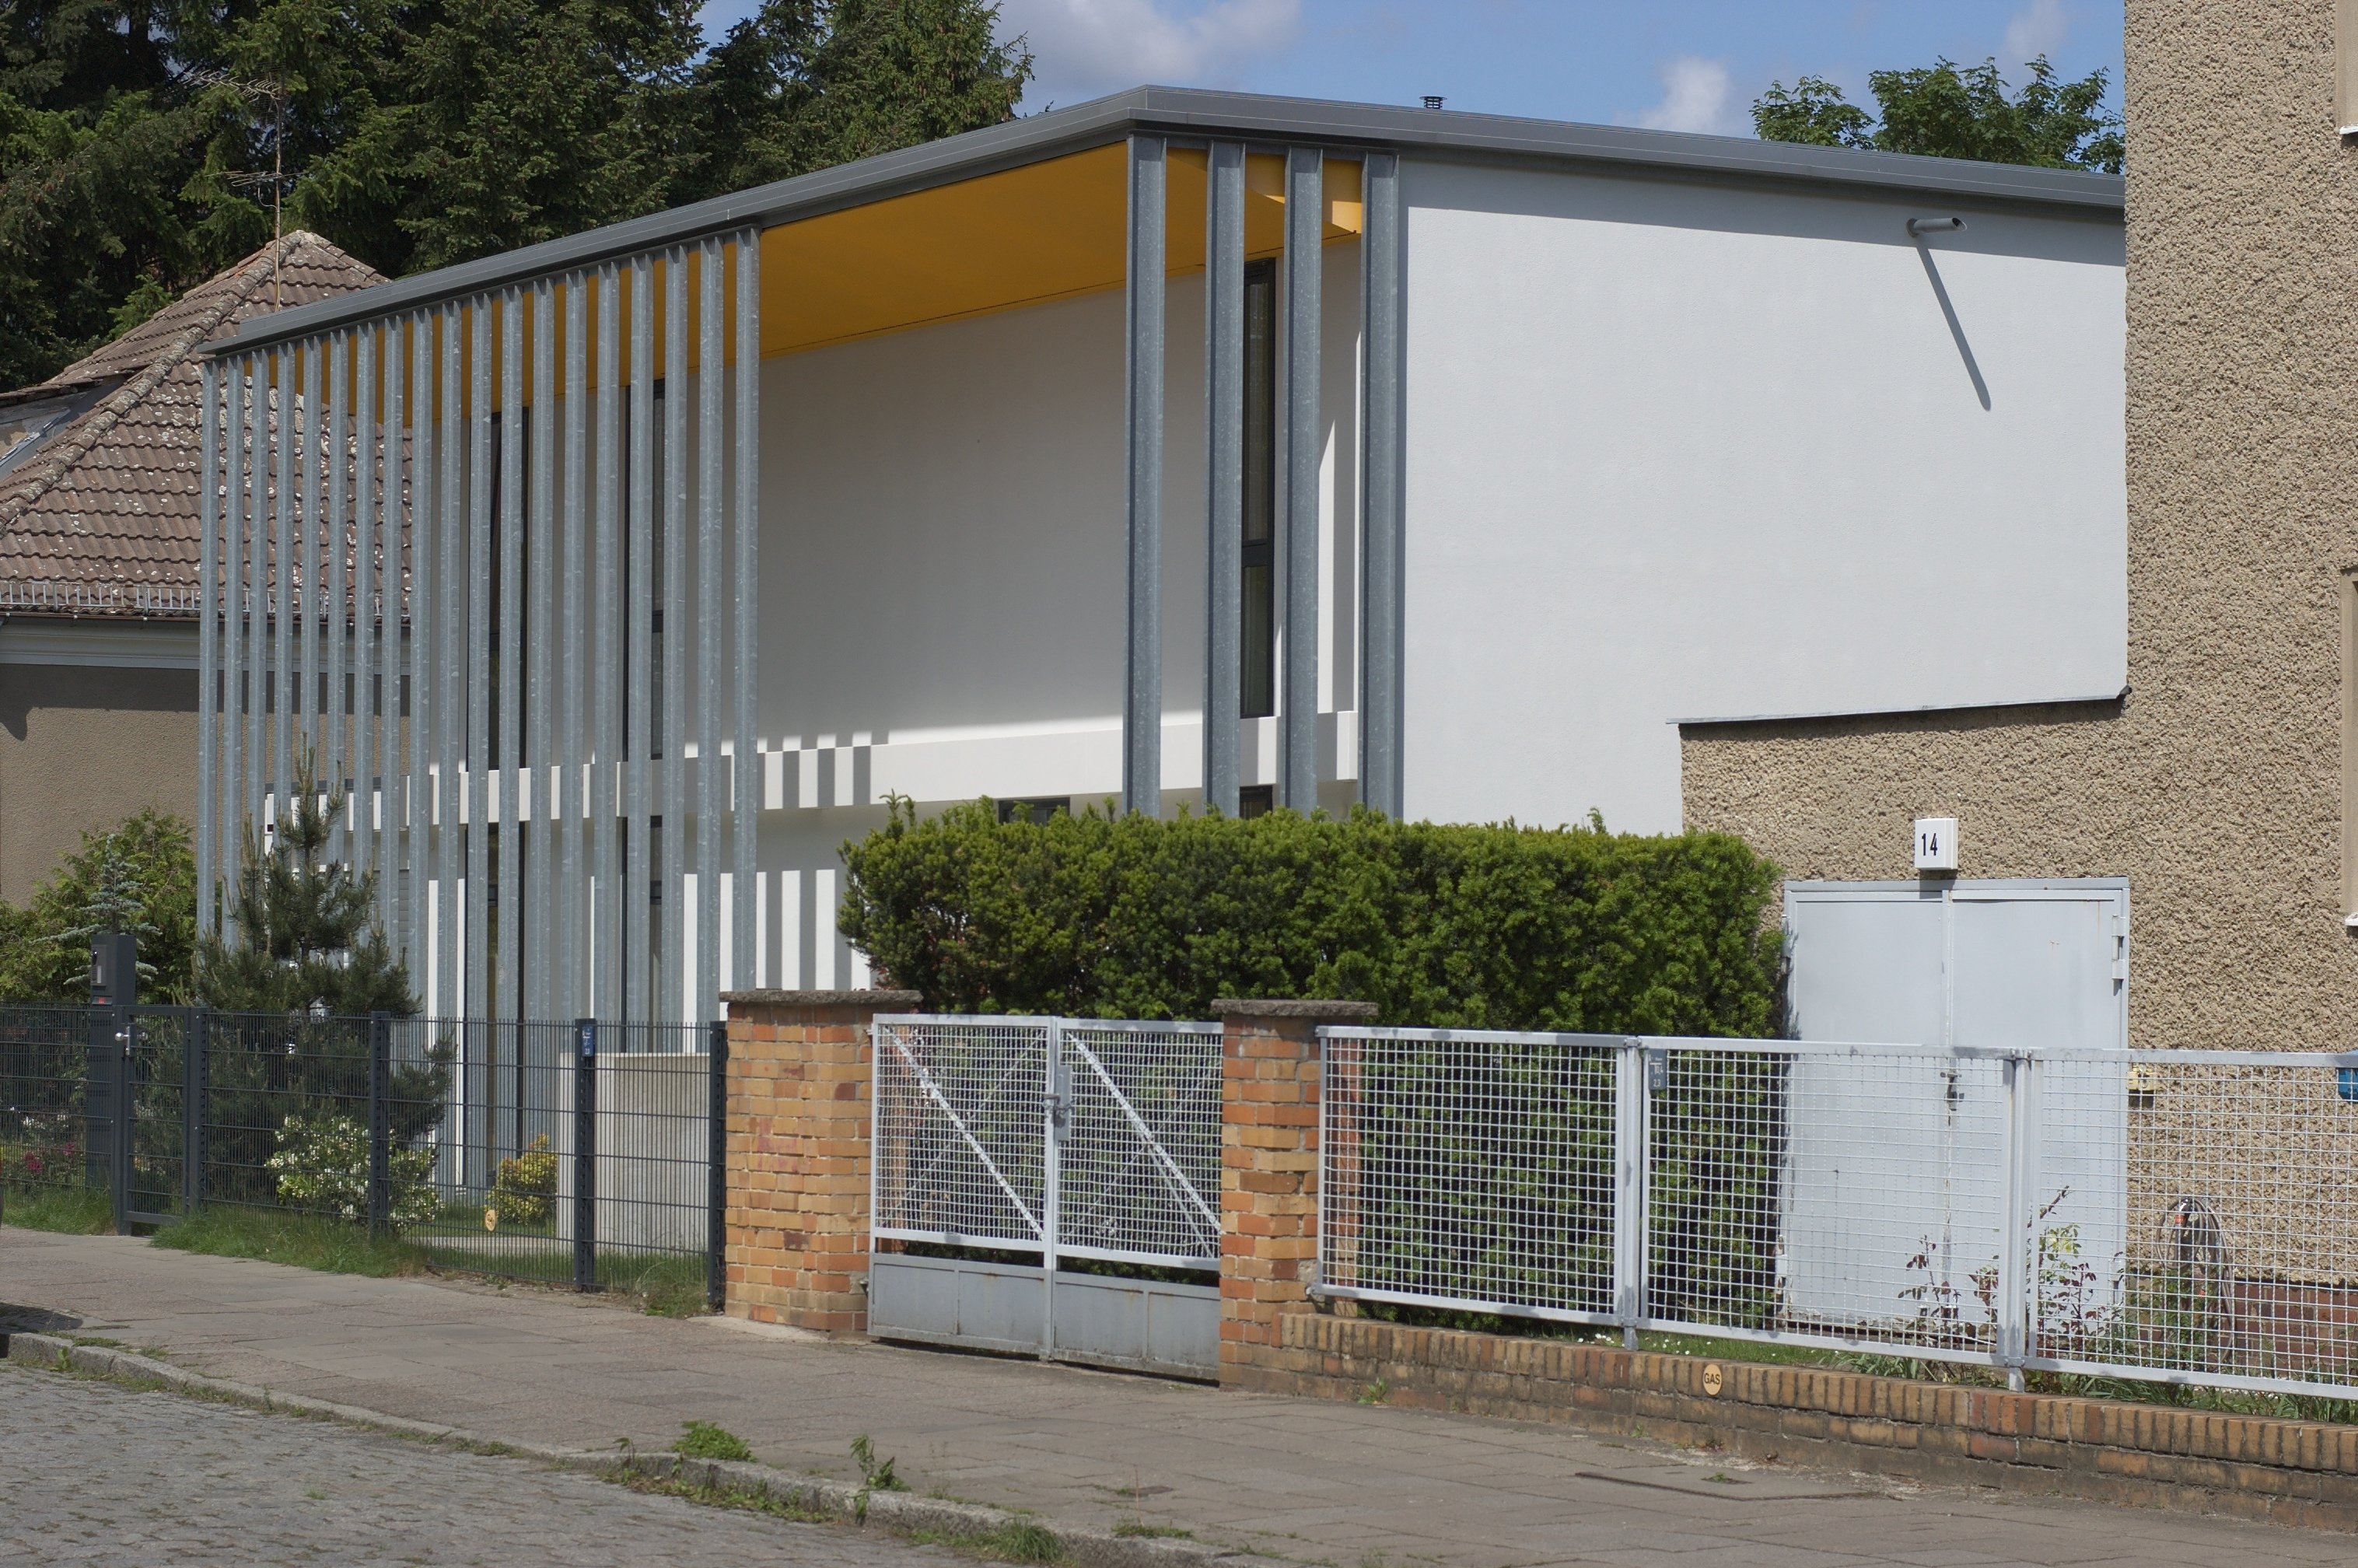
architecture, house, home, wall, shed, facade, property, professional, 2012, f14, rawtherapee, germany, deutschland, berlin, pentax, lenstagged, steffenzahn, guessedberlin, k100d, justpentax, iamflickr, cosina, voigtlander, 58mm, nokton, 58mmf14, 58mm14, nokton58mmf14slii, 58mmf14nokton, siding, real estate, cosinavoigtl nder, voigtl ndernokton58mmf14, gwbmontagunddienstag, outdoor structure